Ceramic

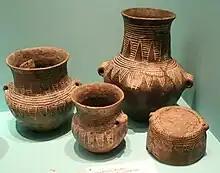
Corded-Ware culture pottery from 2500 BC

The invention of the wheel eventually led to the production of smoother, more even pottery using the wheel-forming (throwing) technique, like the pottery wheel. Early ceramics were porous, absorbing water easily. It became useful for more items with the discovery of glazing techniques, which involved coating pottery with silicon, bone ash, or other materials that could melt and reform into a glassy surface, making a vessel less pervious to water.